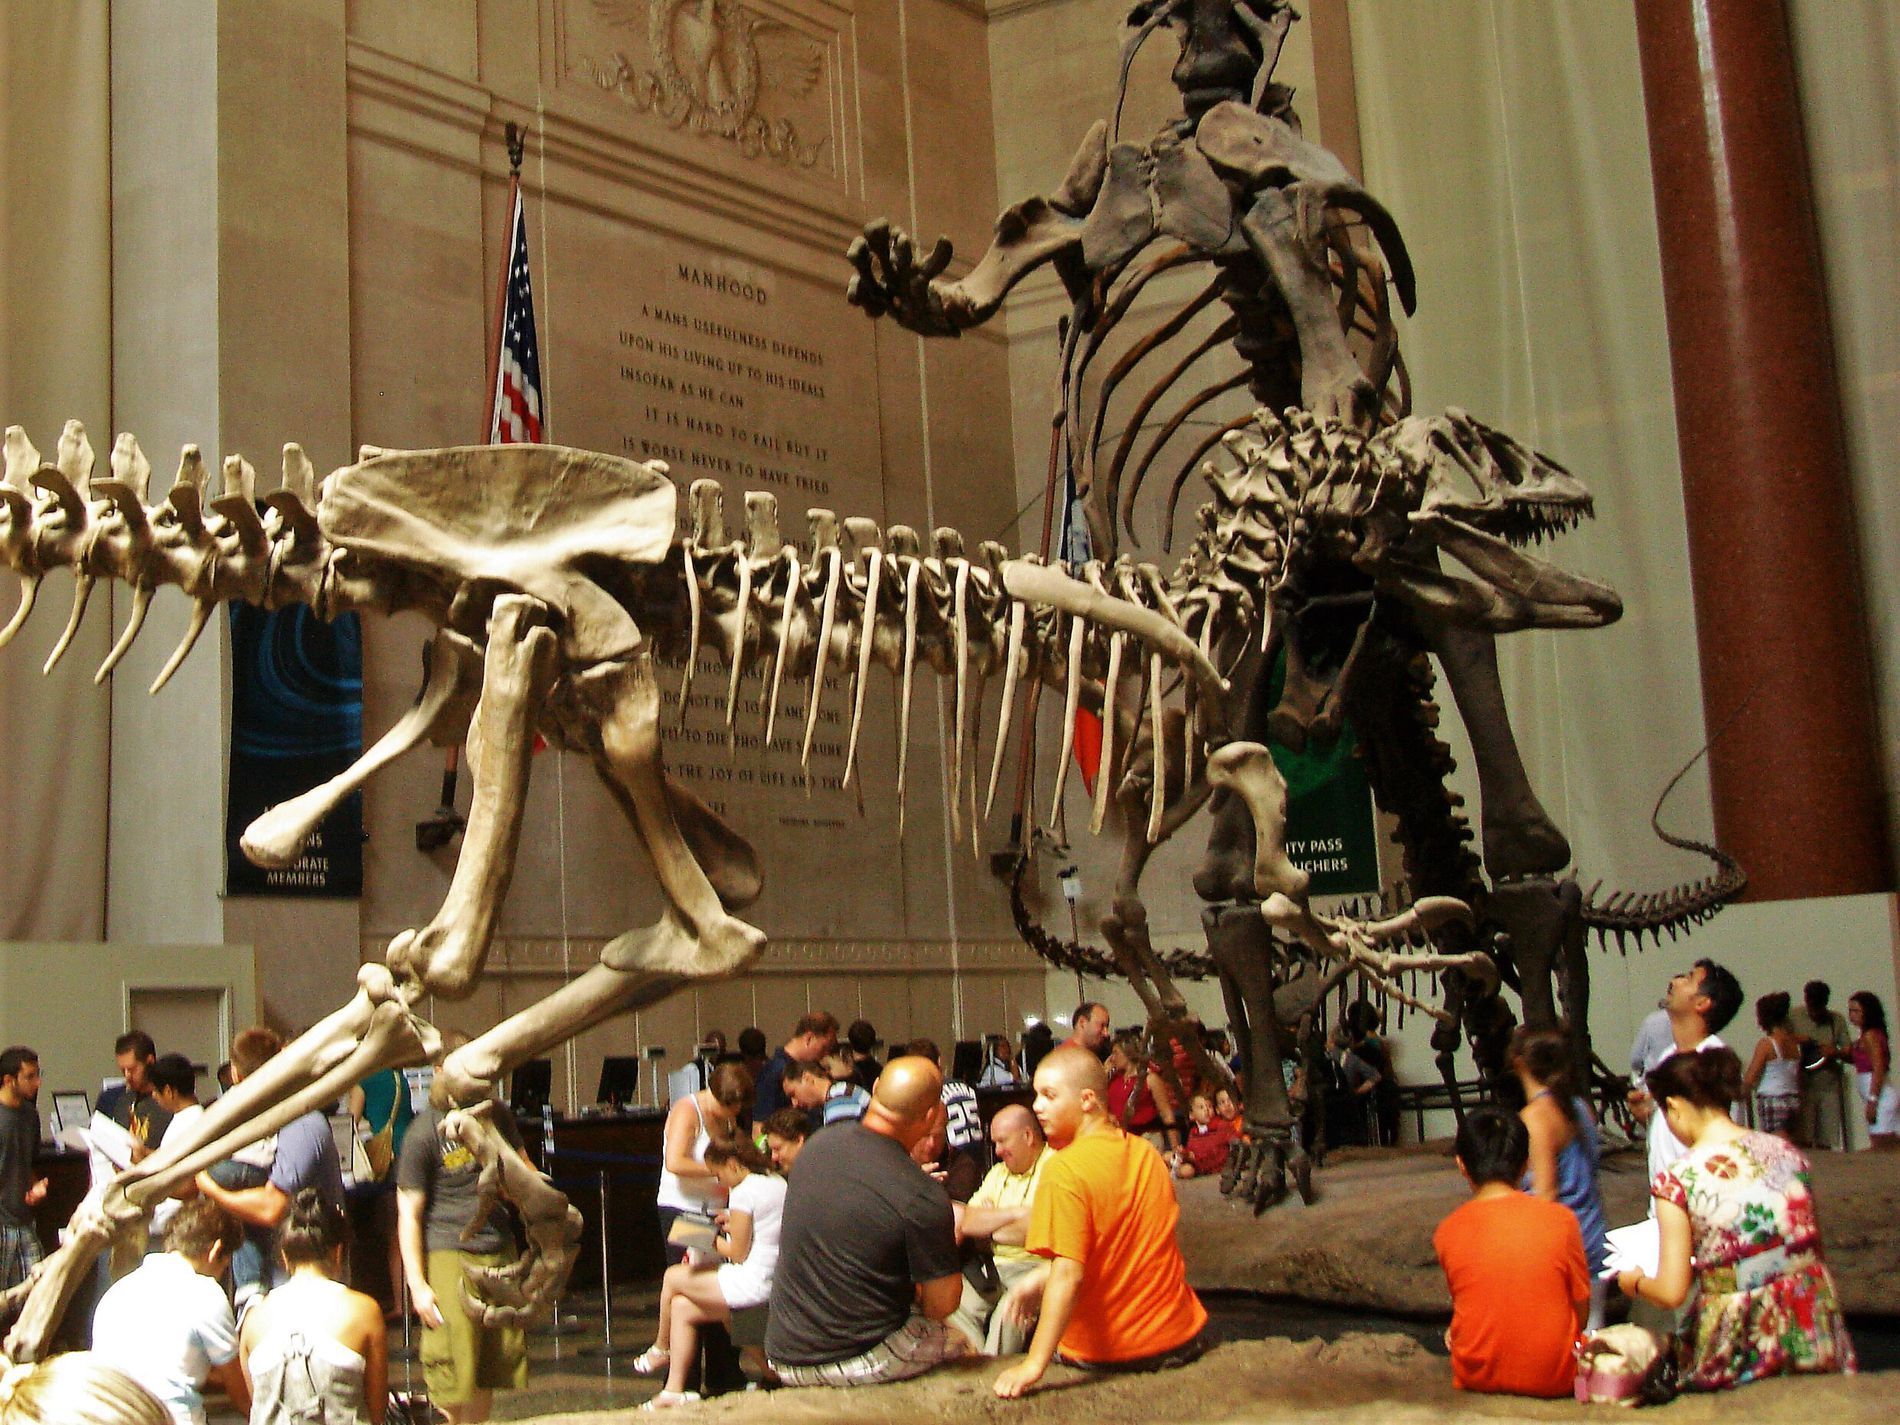
natural history museum
The image is of a large dinosaur skeleton exhibit in a museum setting.
Two massive prehistoric dinosaur skeletons are prominently displayed, one appears to be a long neck and the other with a large skull.
In the foreground, a diverse group of visitors are seated on the floor around the dinosaur display, facing the skeletal remains.
An American flag can be seen in the background, suggesting this is likely a natural history museum in the United States.
The image is a museum interior with warm, neutral tones and soft lighting.
Visitors are seated on the floor, around towering dinosaur skeletons. The scene is shot at a natural eye level perspective.
The Color Palette Predominantly beige, off-white, and warm browns, with pops of bright orange from visitors' clothing.
Photographic Style  Documentary
Labels: Adult, Male, Man, Person, Animal, Dinosaur, Reptile, Child, Female, Girl, Face, Head, Indoors, Accessories, Bag, Handbag, Clothing, Footwear, Shoe, Computer Hardware, Electronics, Hardware, Monitor, Screen, Skeleton, Architecture, Building, Museum, visitors, flag
Camera: SONY DSC-N1
Aperture: F2.8
Exposure: 1/40 sec
ISO: 250
Focal length: 7.9